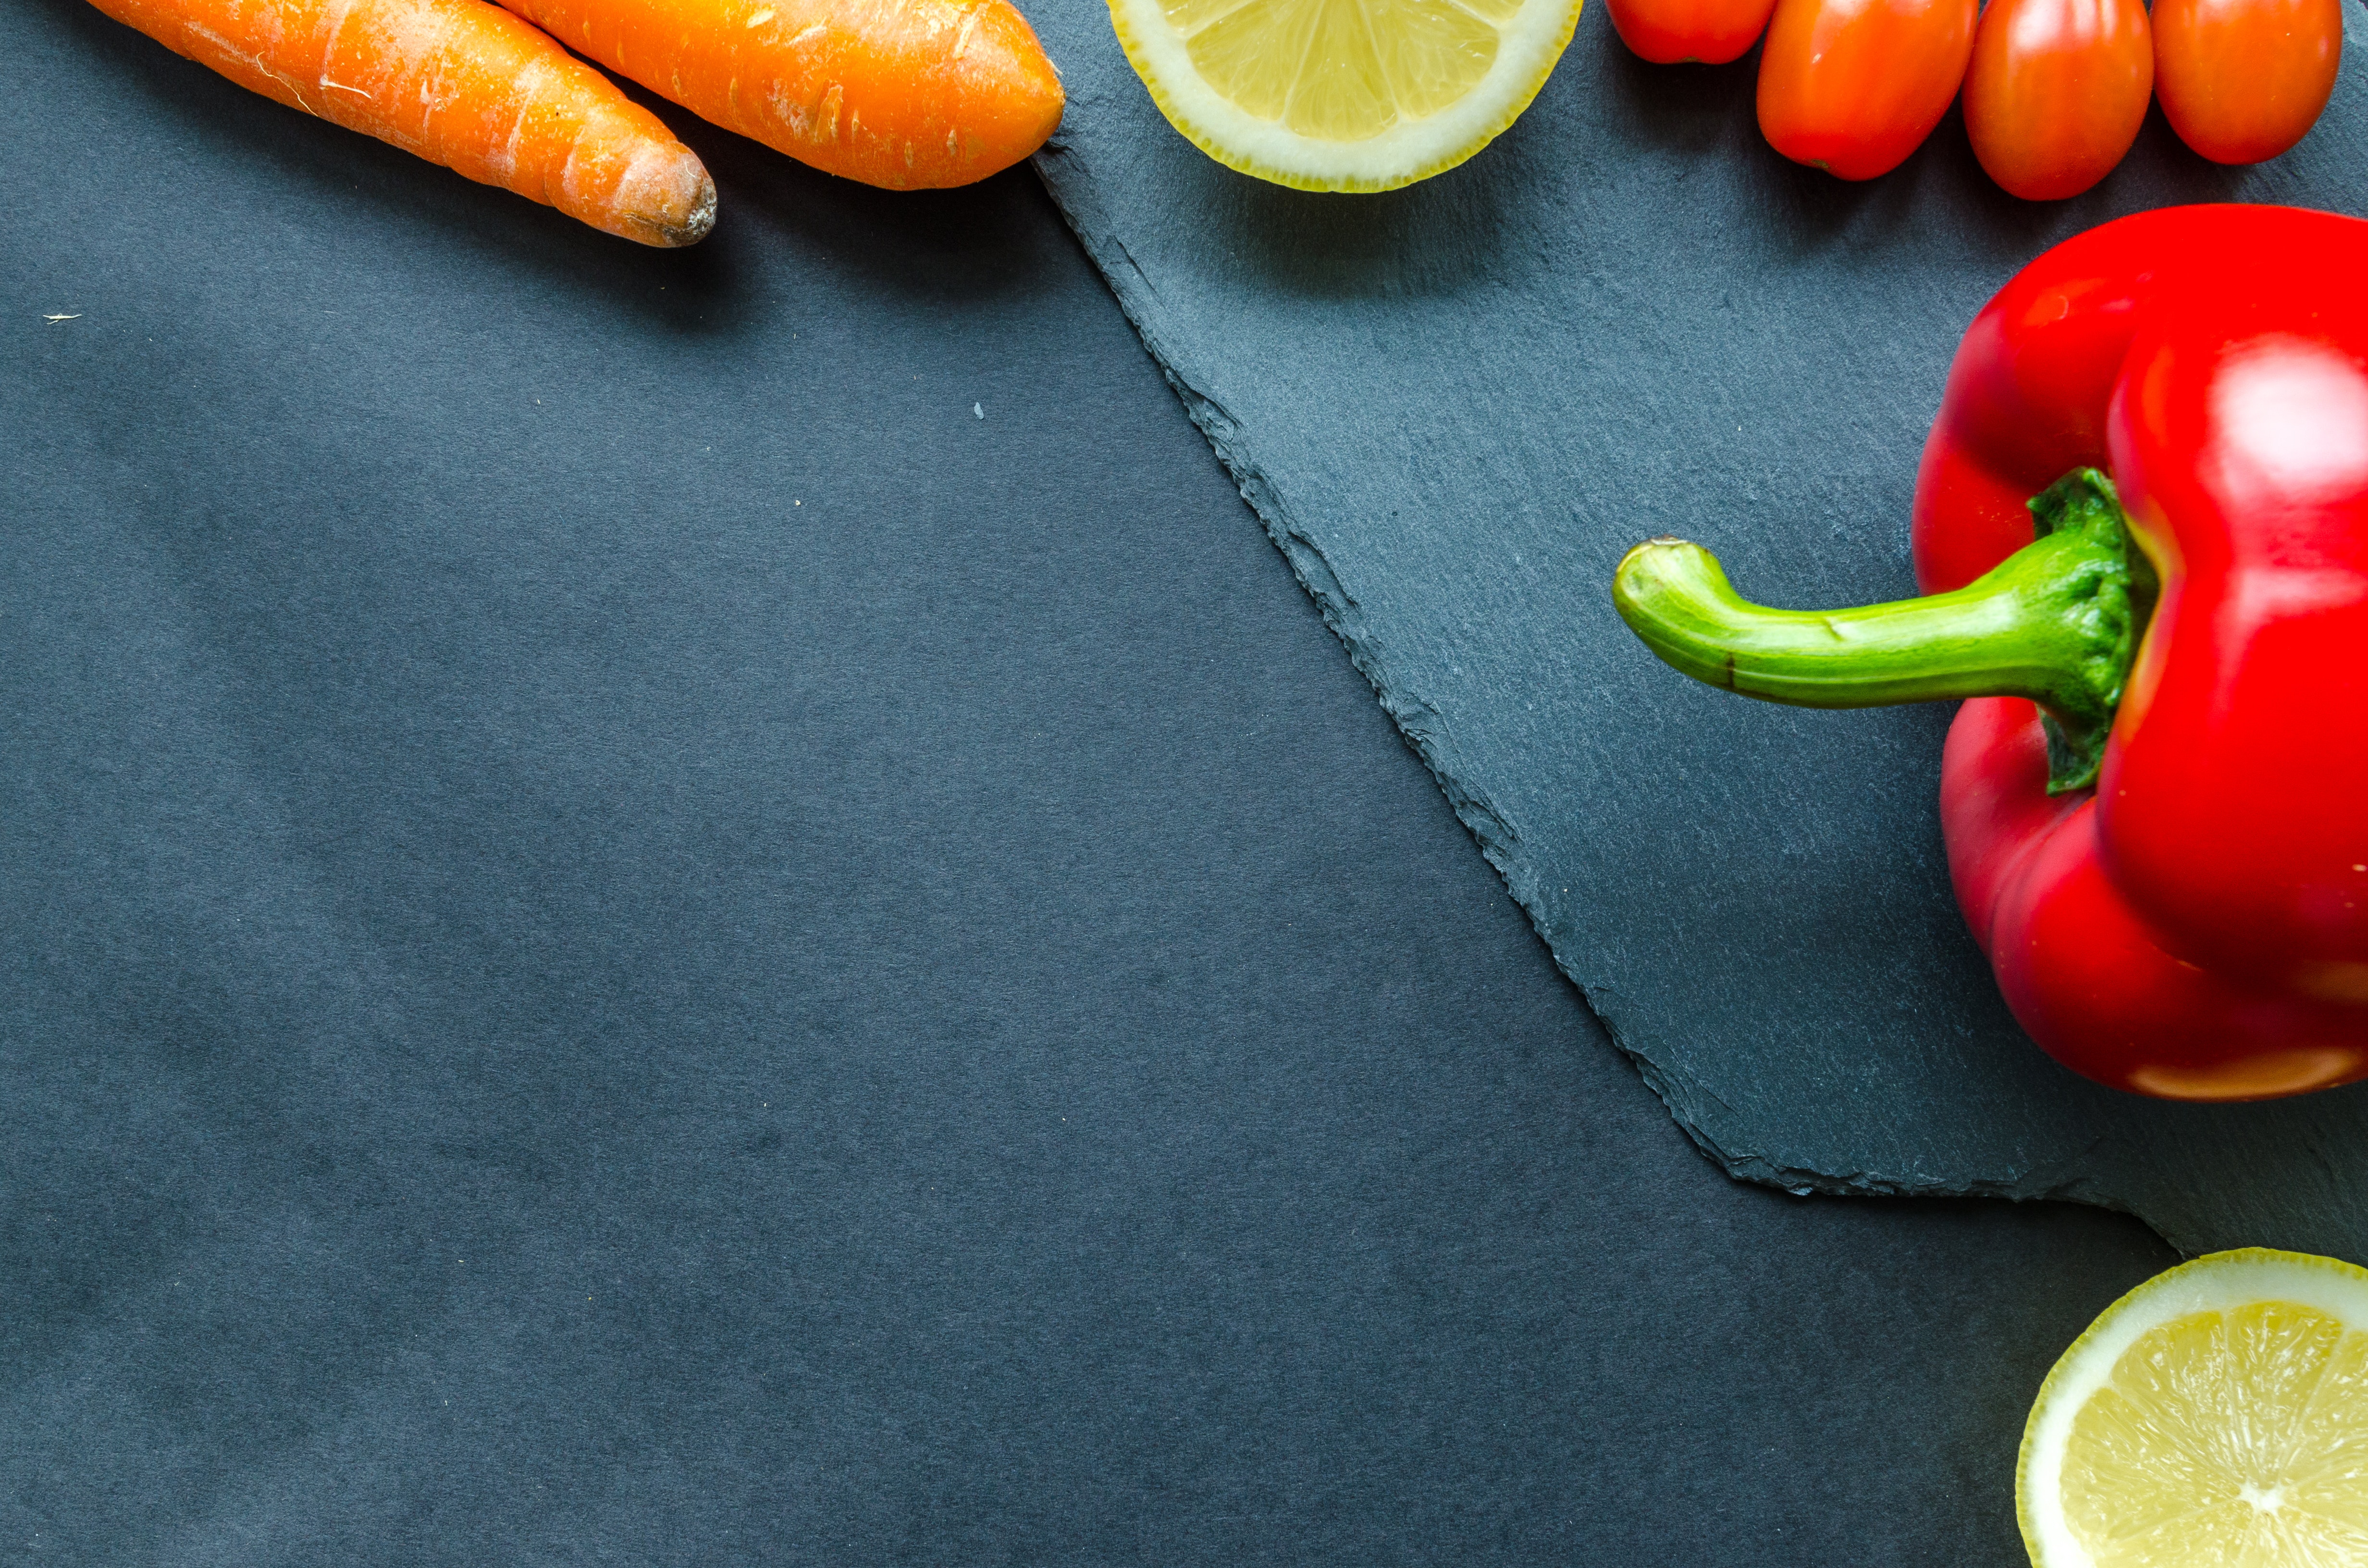
vegetable, orange, peppers, vegetarian food, food, natural foods, bell peppers and chili peppers, produce, paprika, chili pepper, still life photography, local food, diet food, bell pepper, fruit